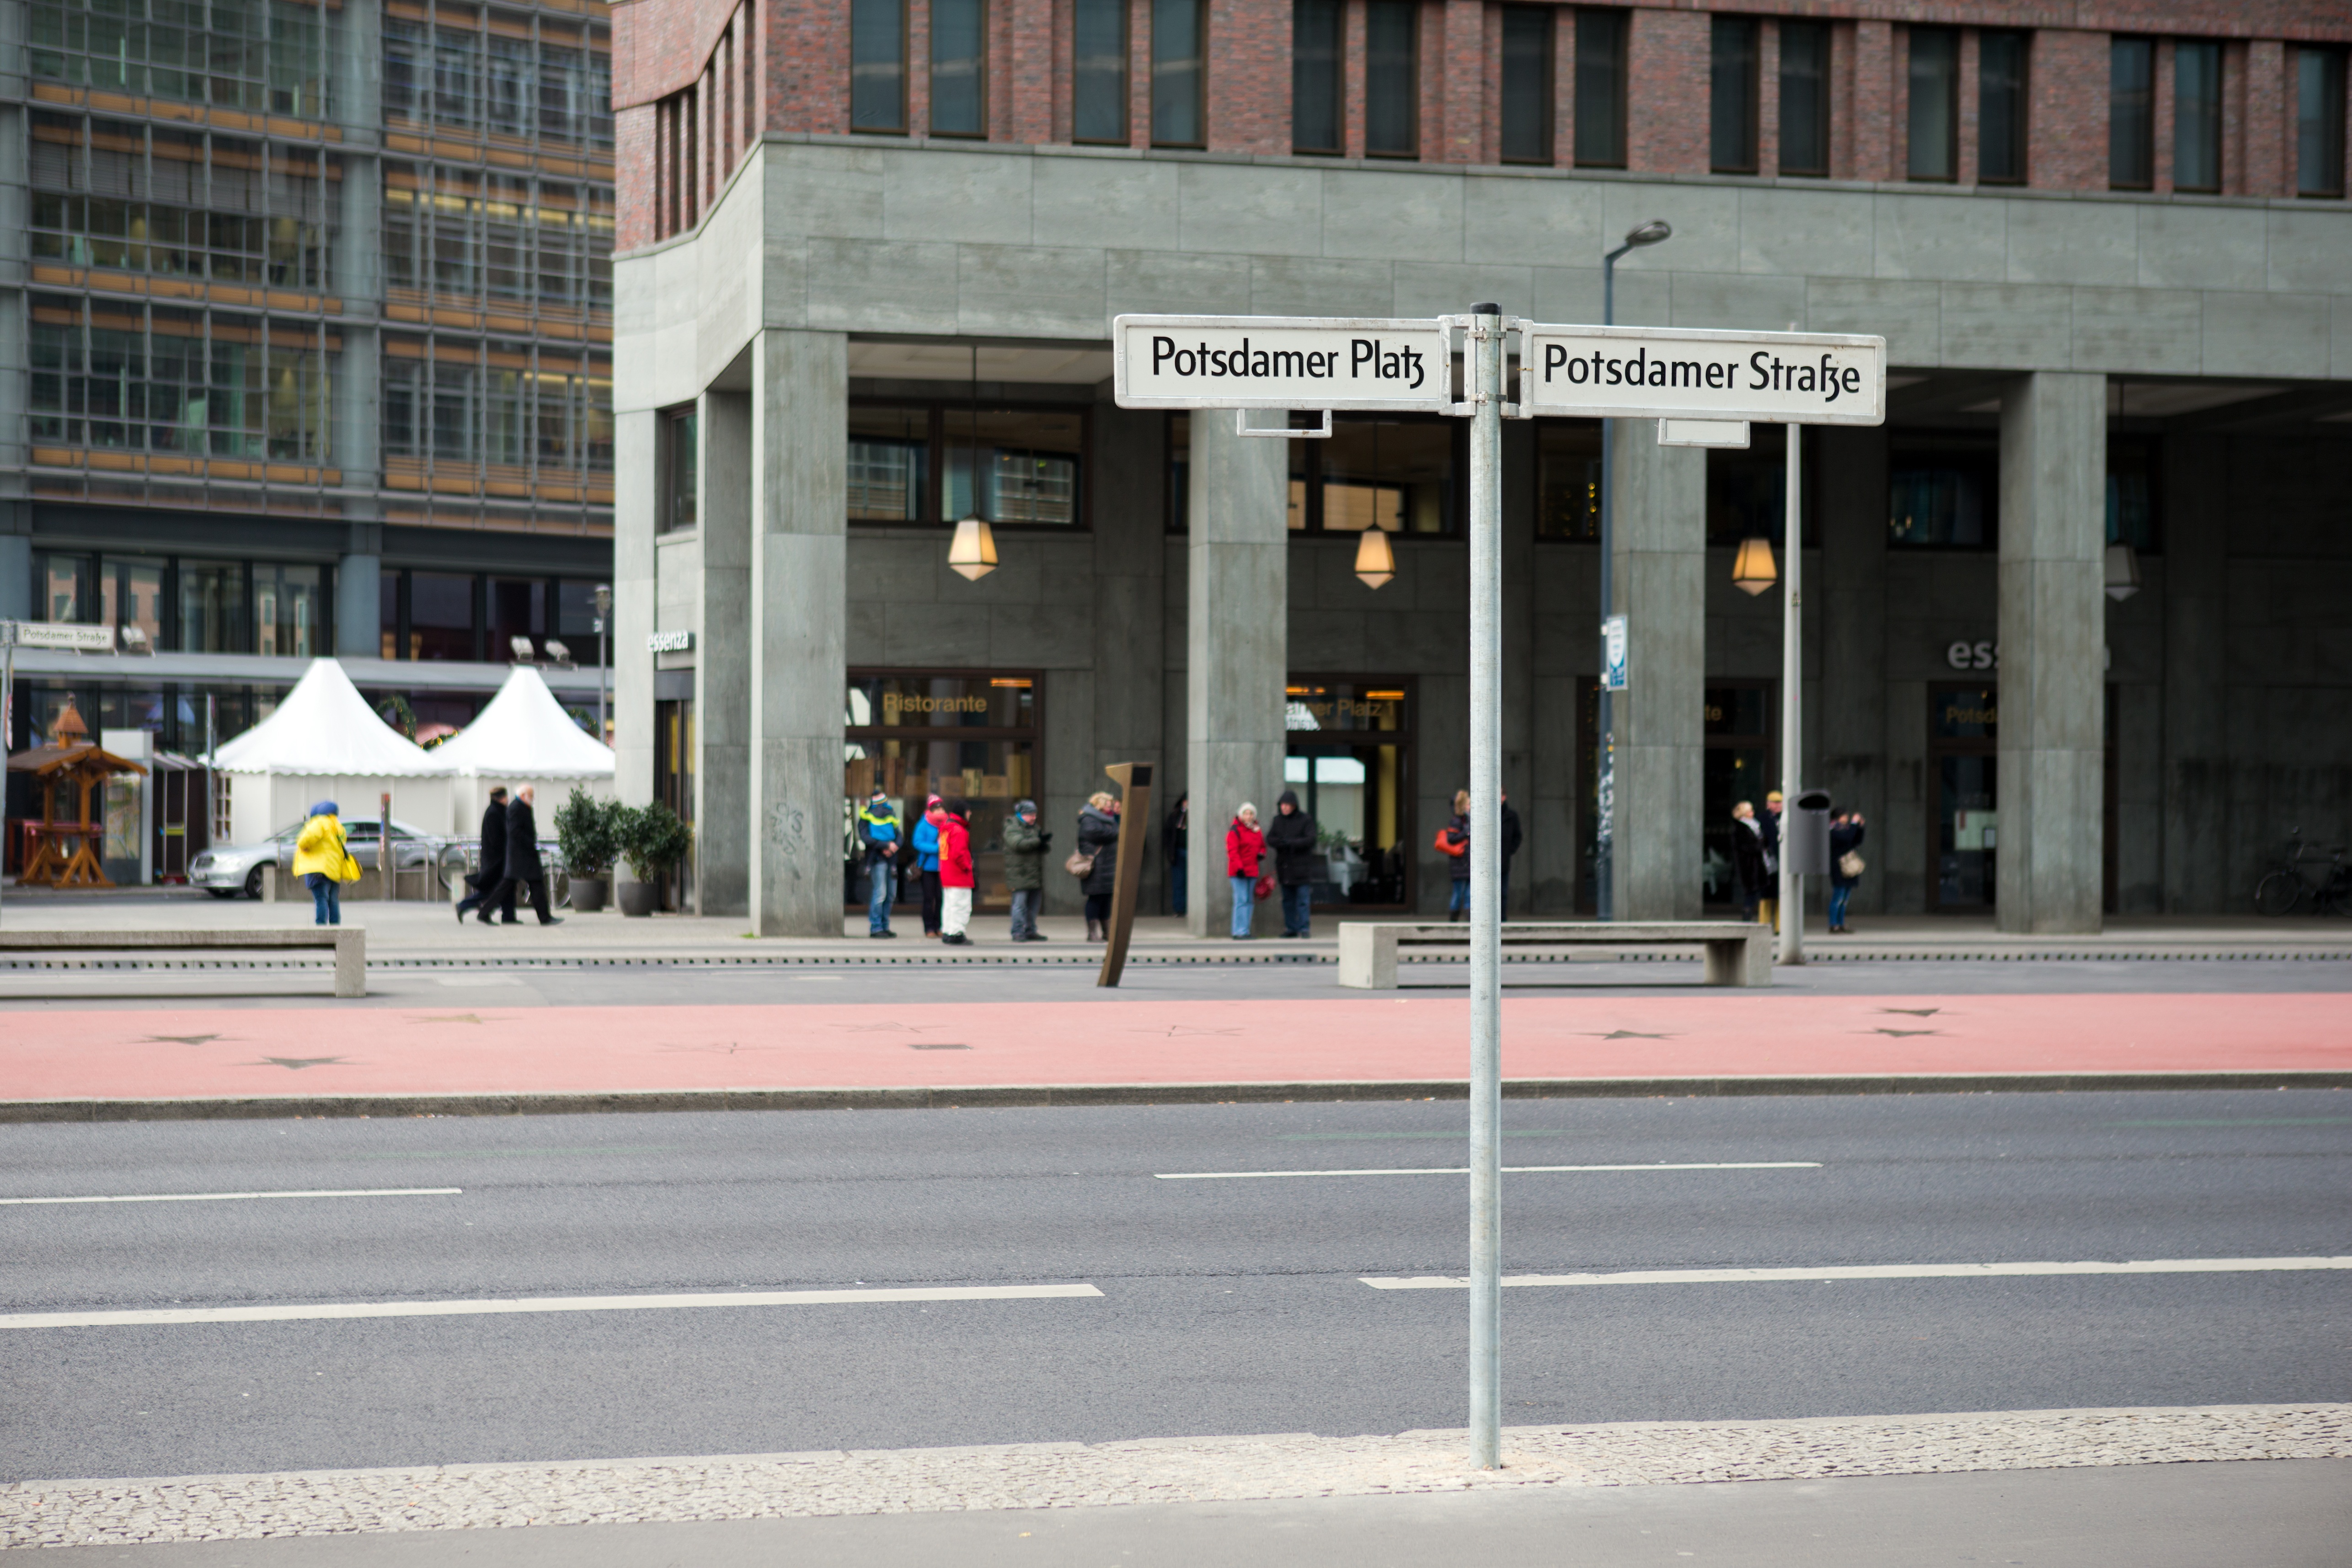
pedestrian, road, street, city, downtown, transport, vehicle, train station, lane, public transport, pedestrians, buildings, infrastructure, signpost, germany, berlin, centre, pedestrian crossing, urban area, potsdamer platz, human settlement, historic street names, potsdamer strasse